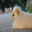
Label: dog